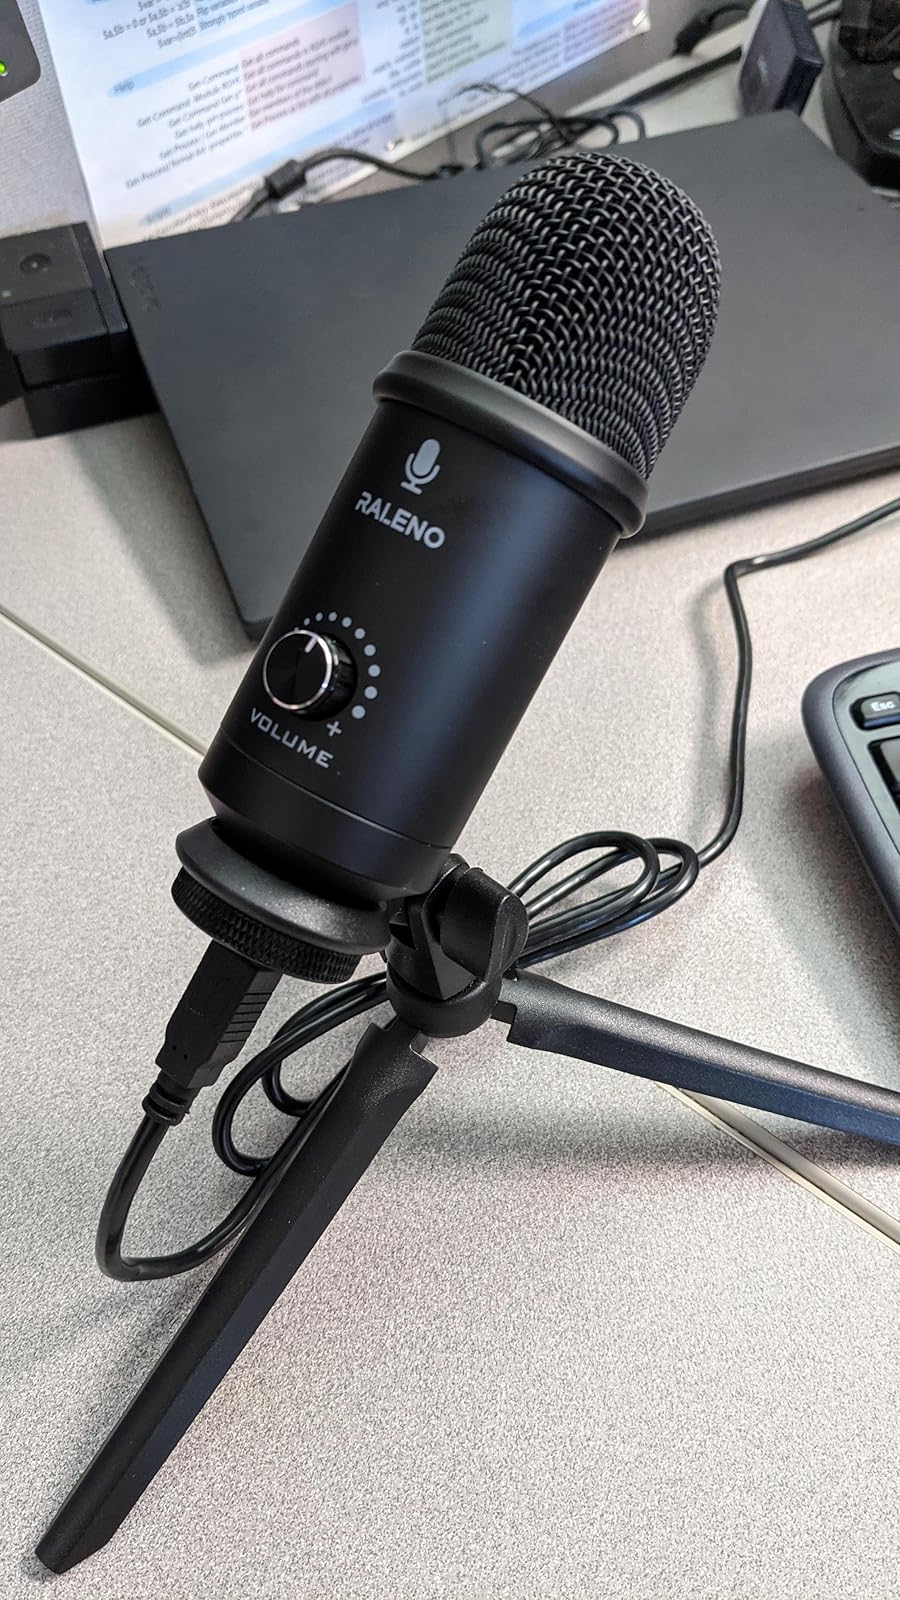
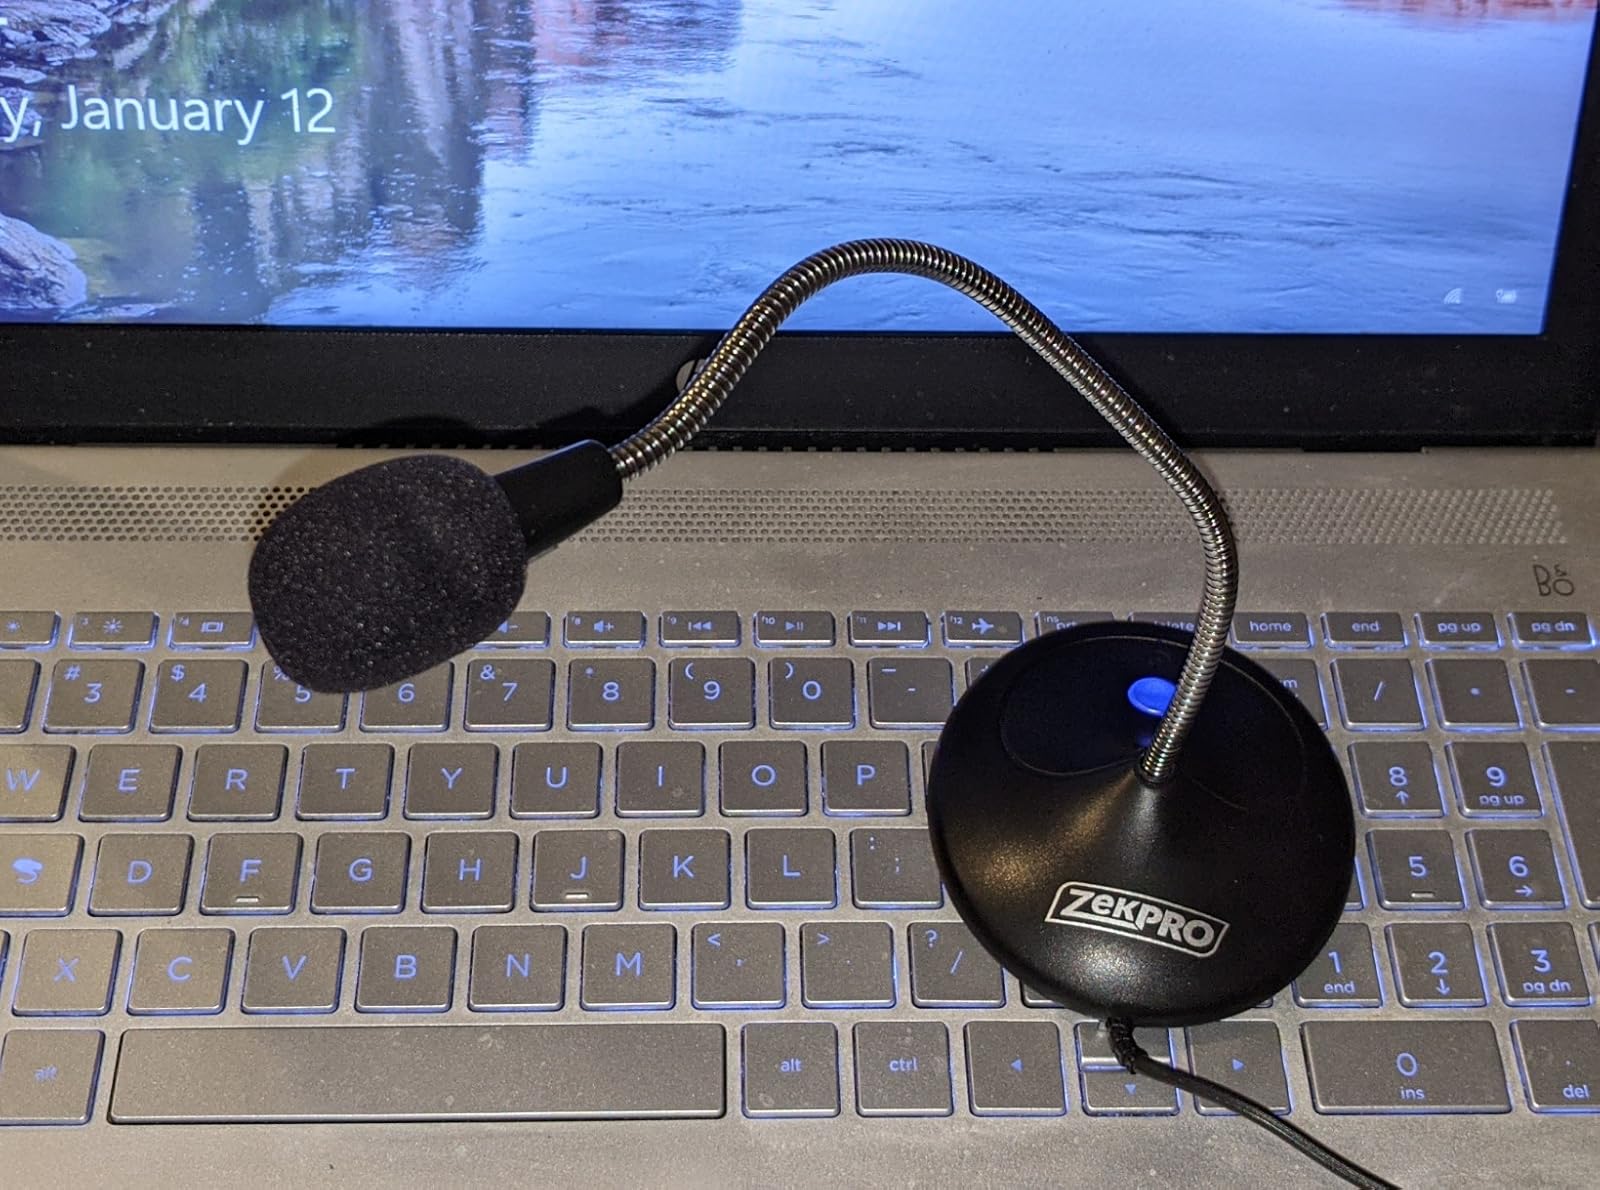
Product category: microphone
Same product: no